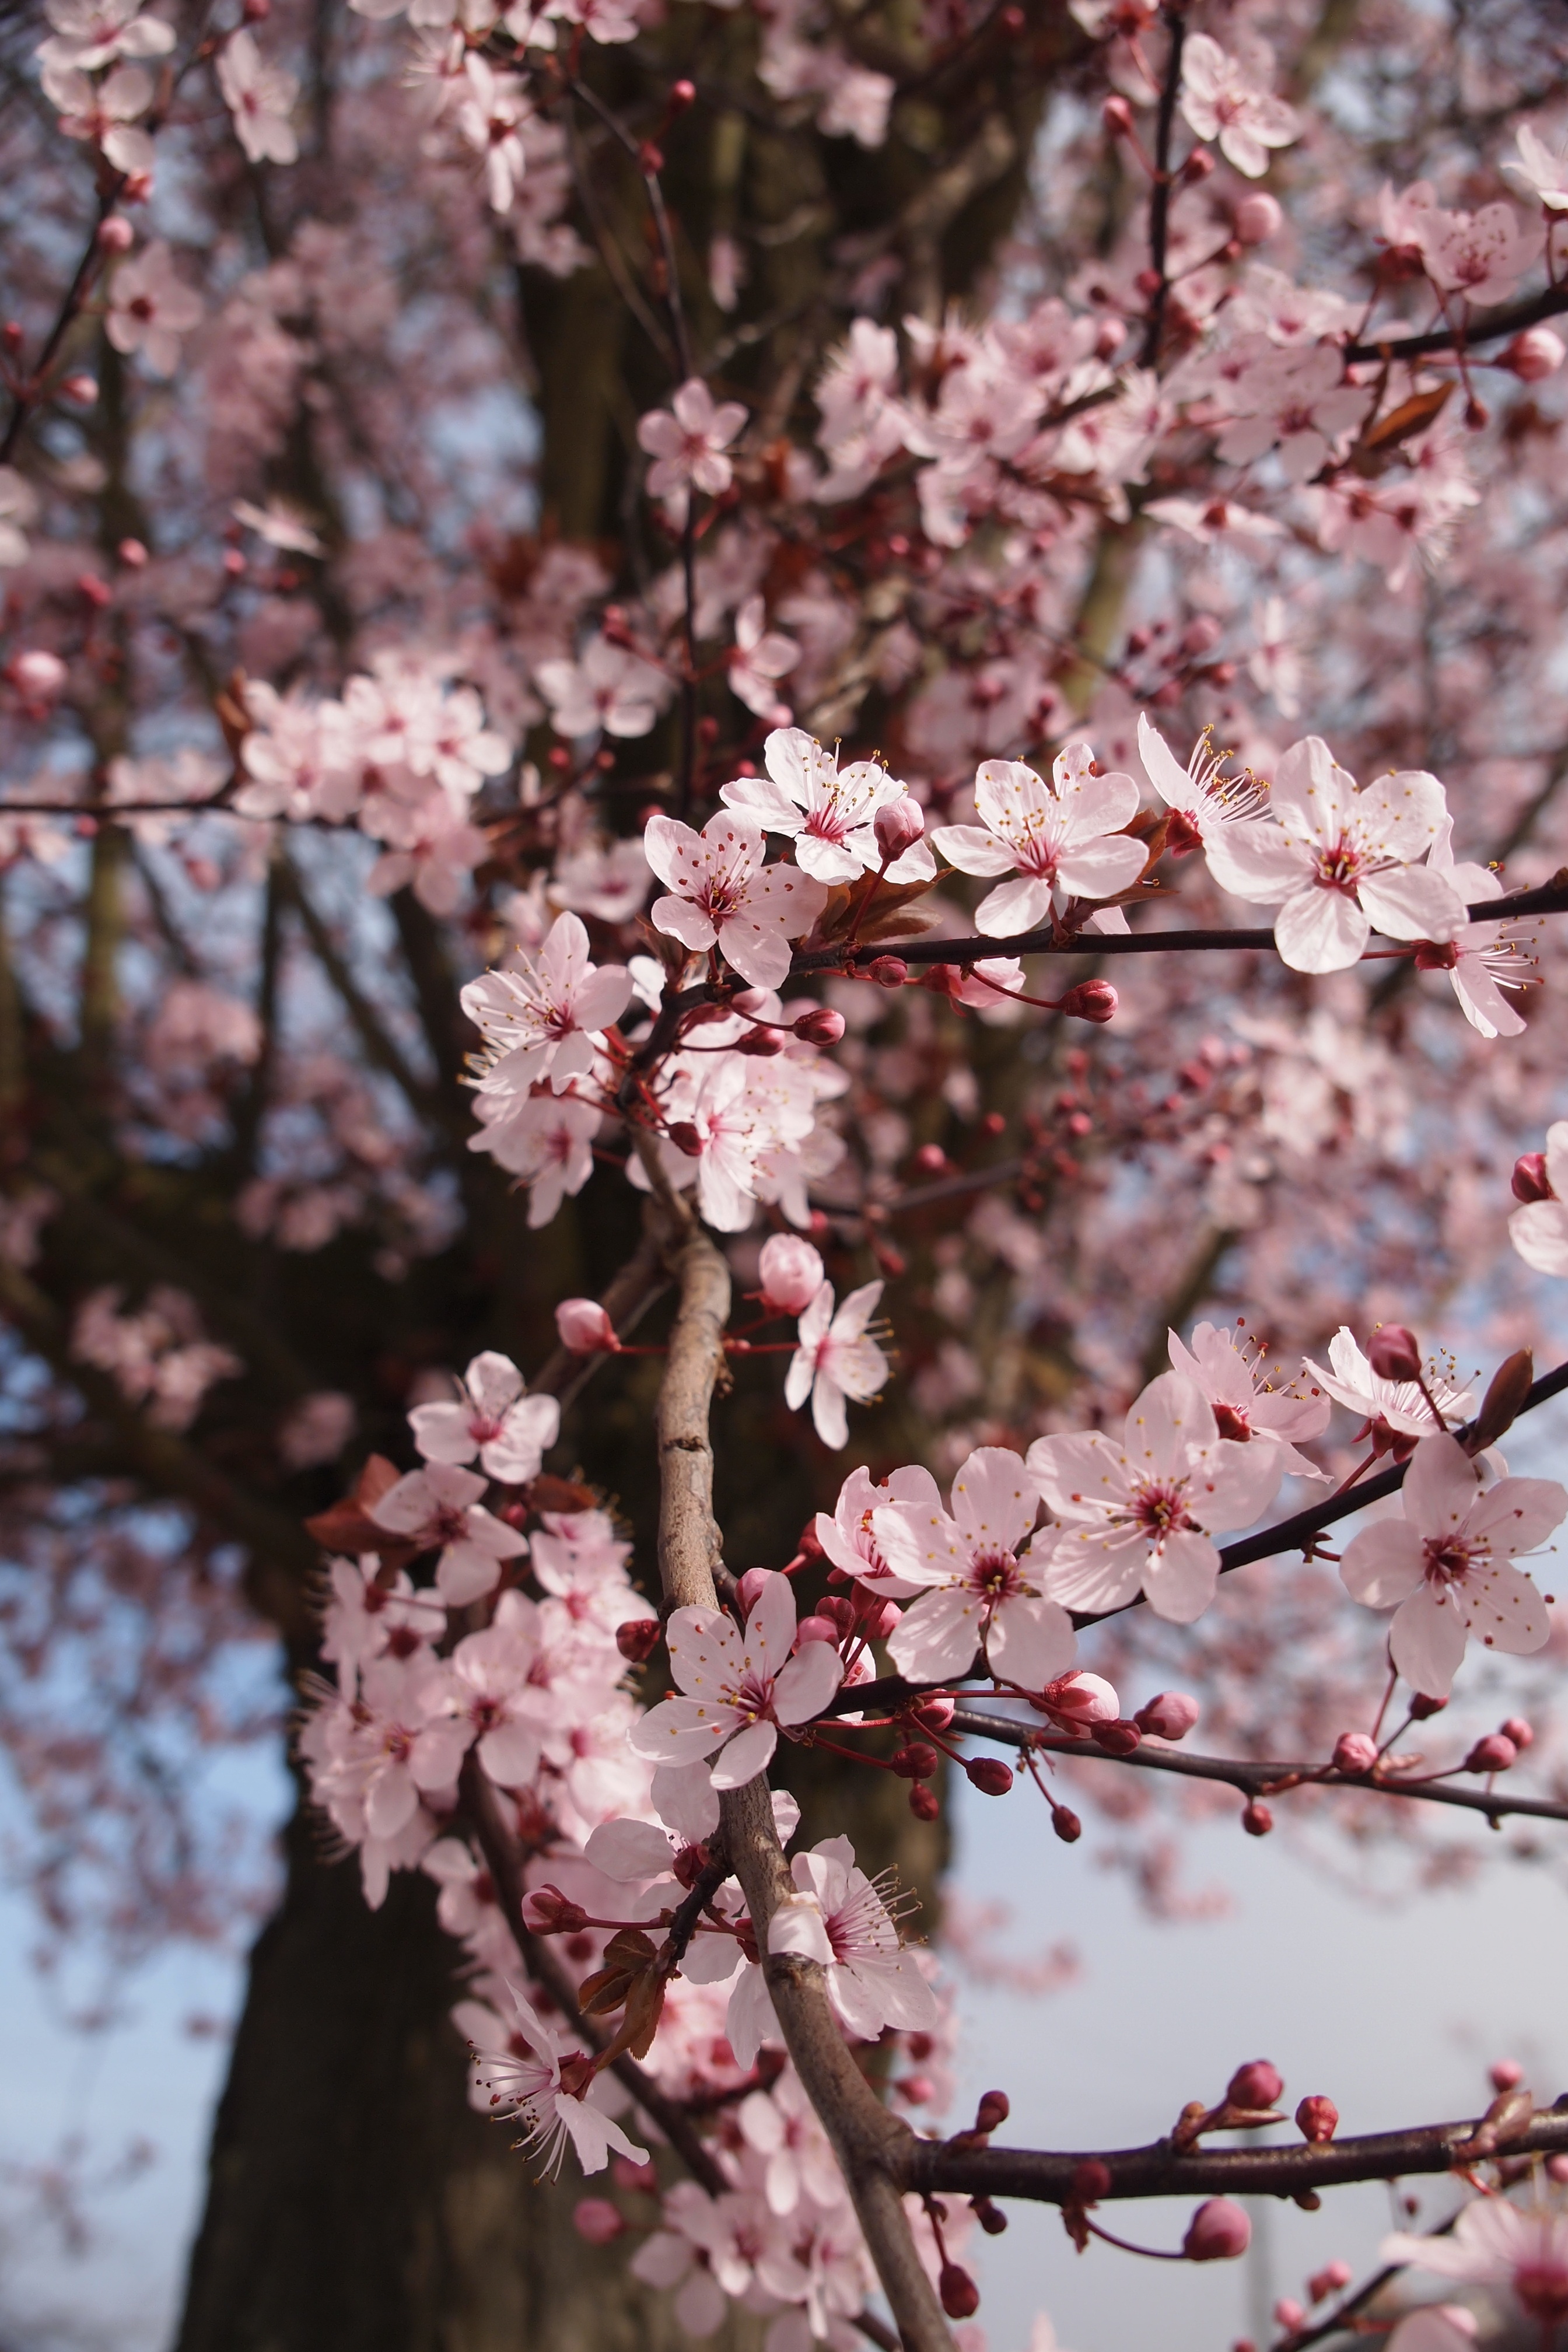
tree, branch, blossom, plant, flower, petal, food, spring, produce, flora, season, cherry blossom, flowers, cherry, boom, flowering plant, land plant